Sky position (RA, Dec in degrees): 165.991, 13.984
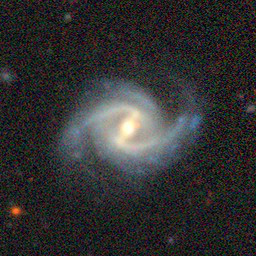
Galaxy morphology: Barred Spiral Galaxies